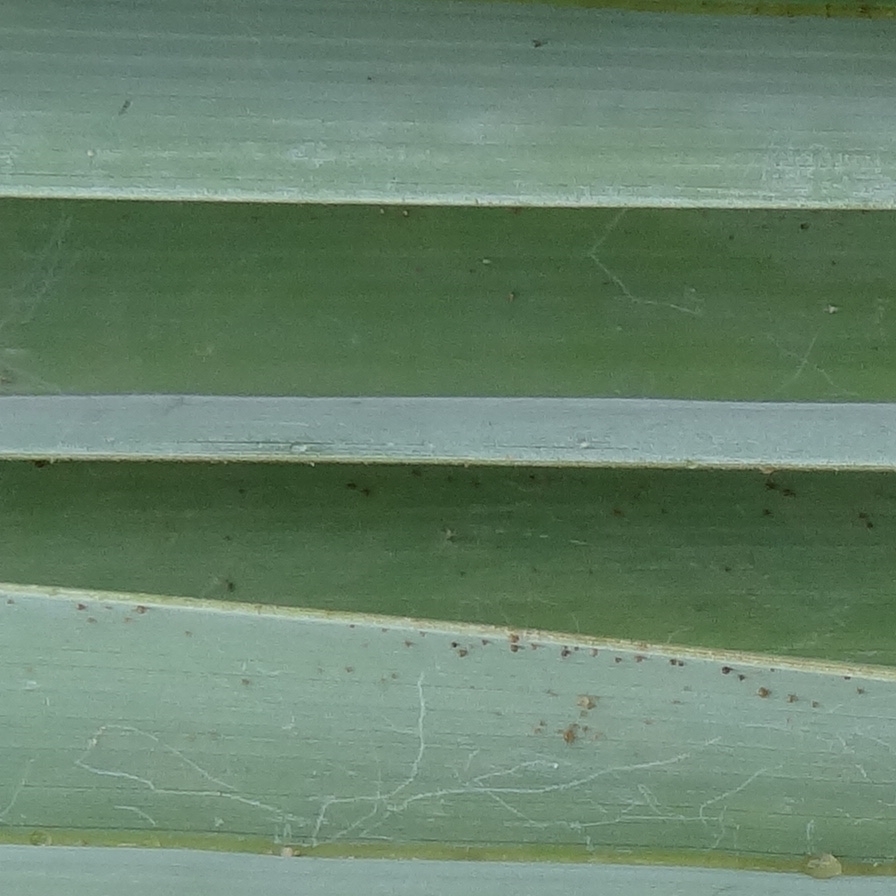
Label: Honey